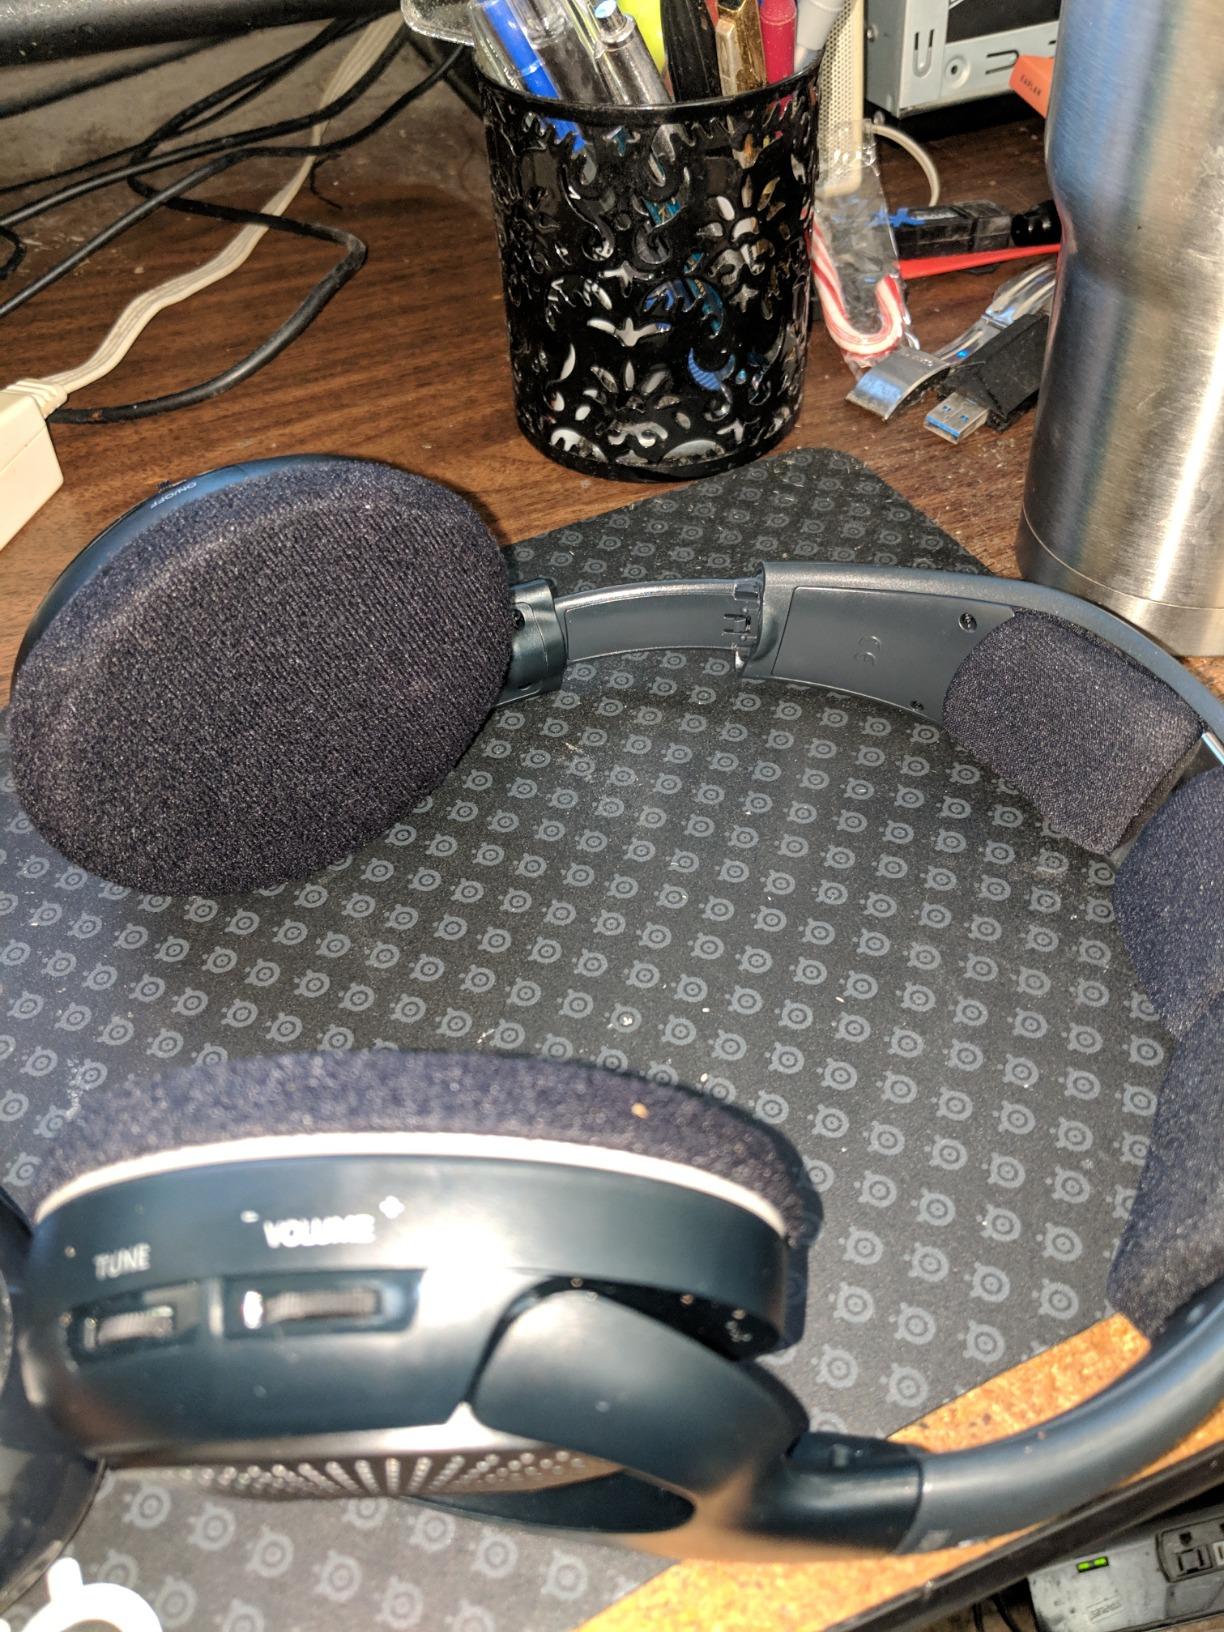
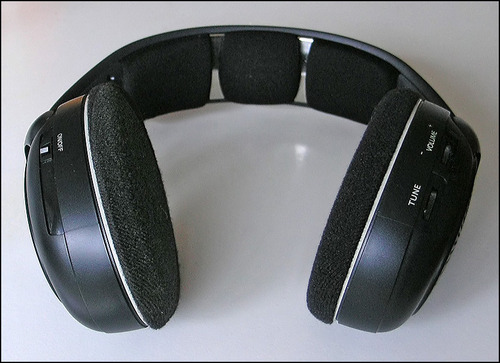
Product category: headphones
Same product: yes